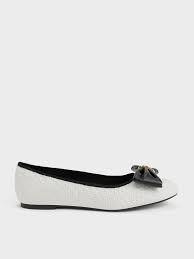
Label: Ballet Flat